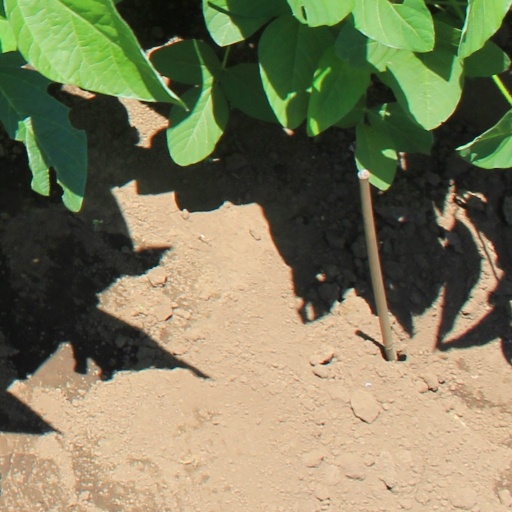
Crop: soybean